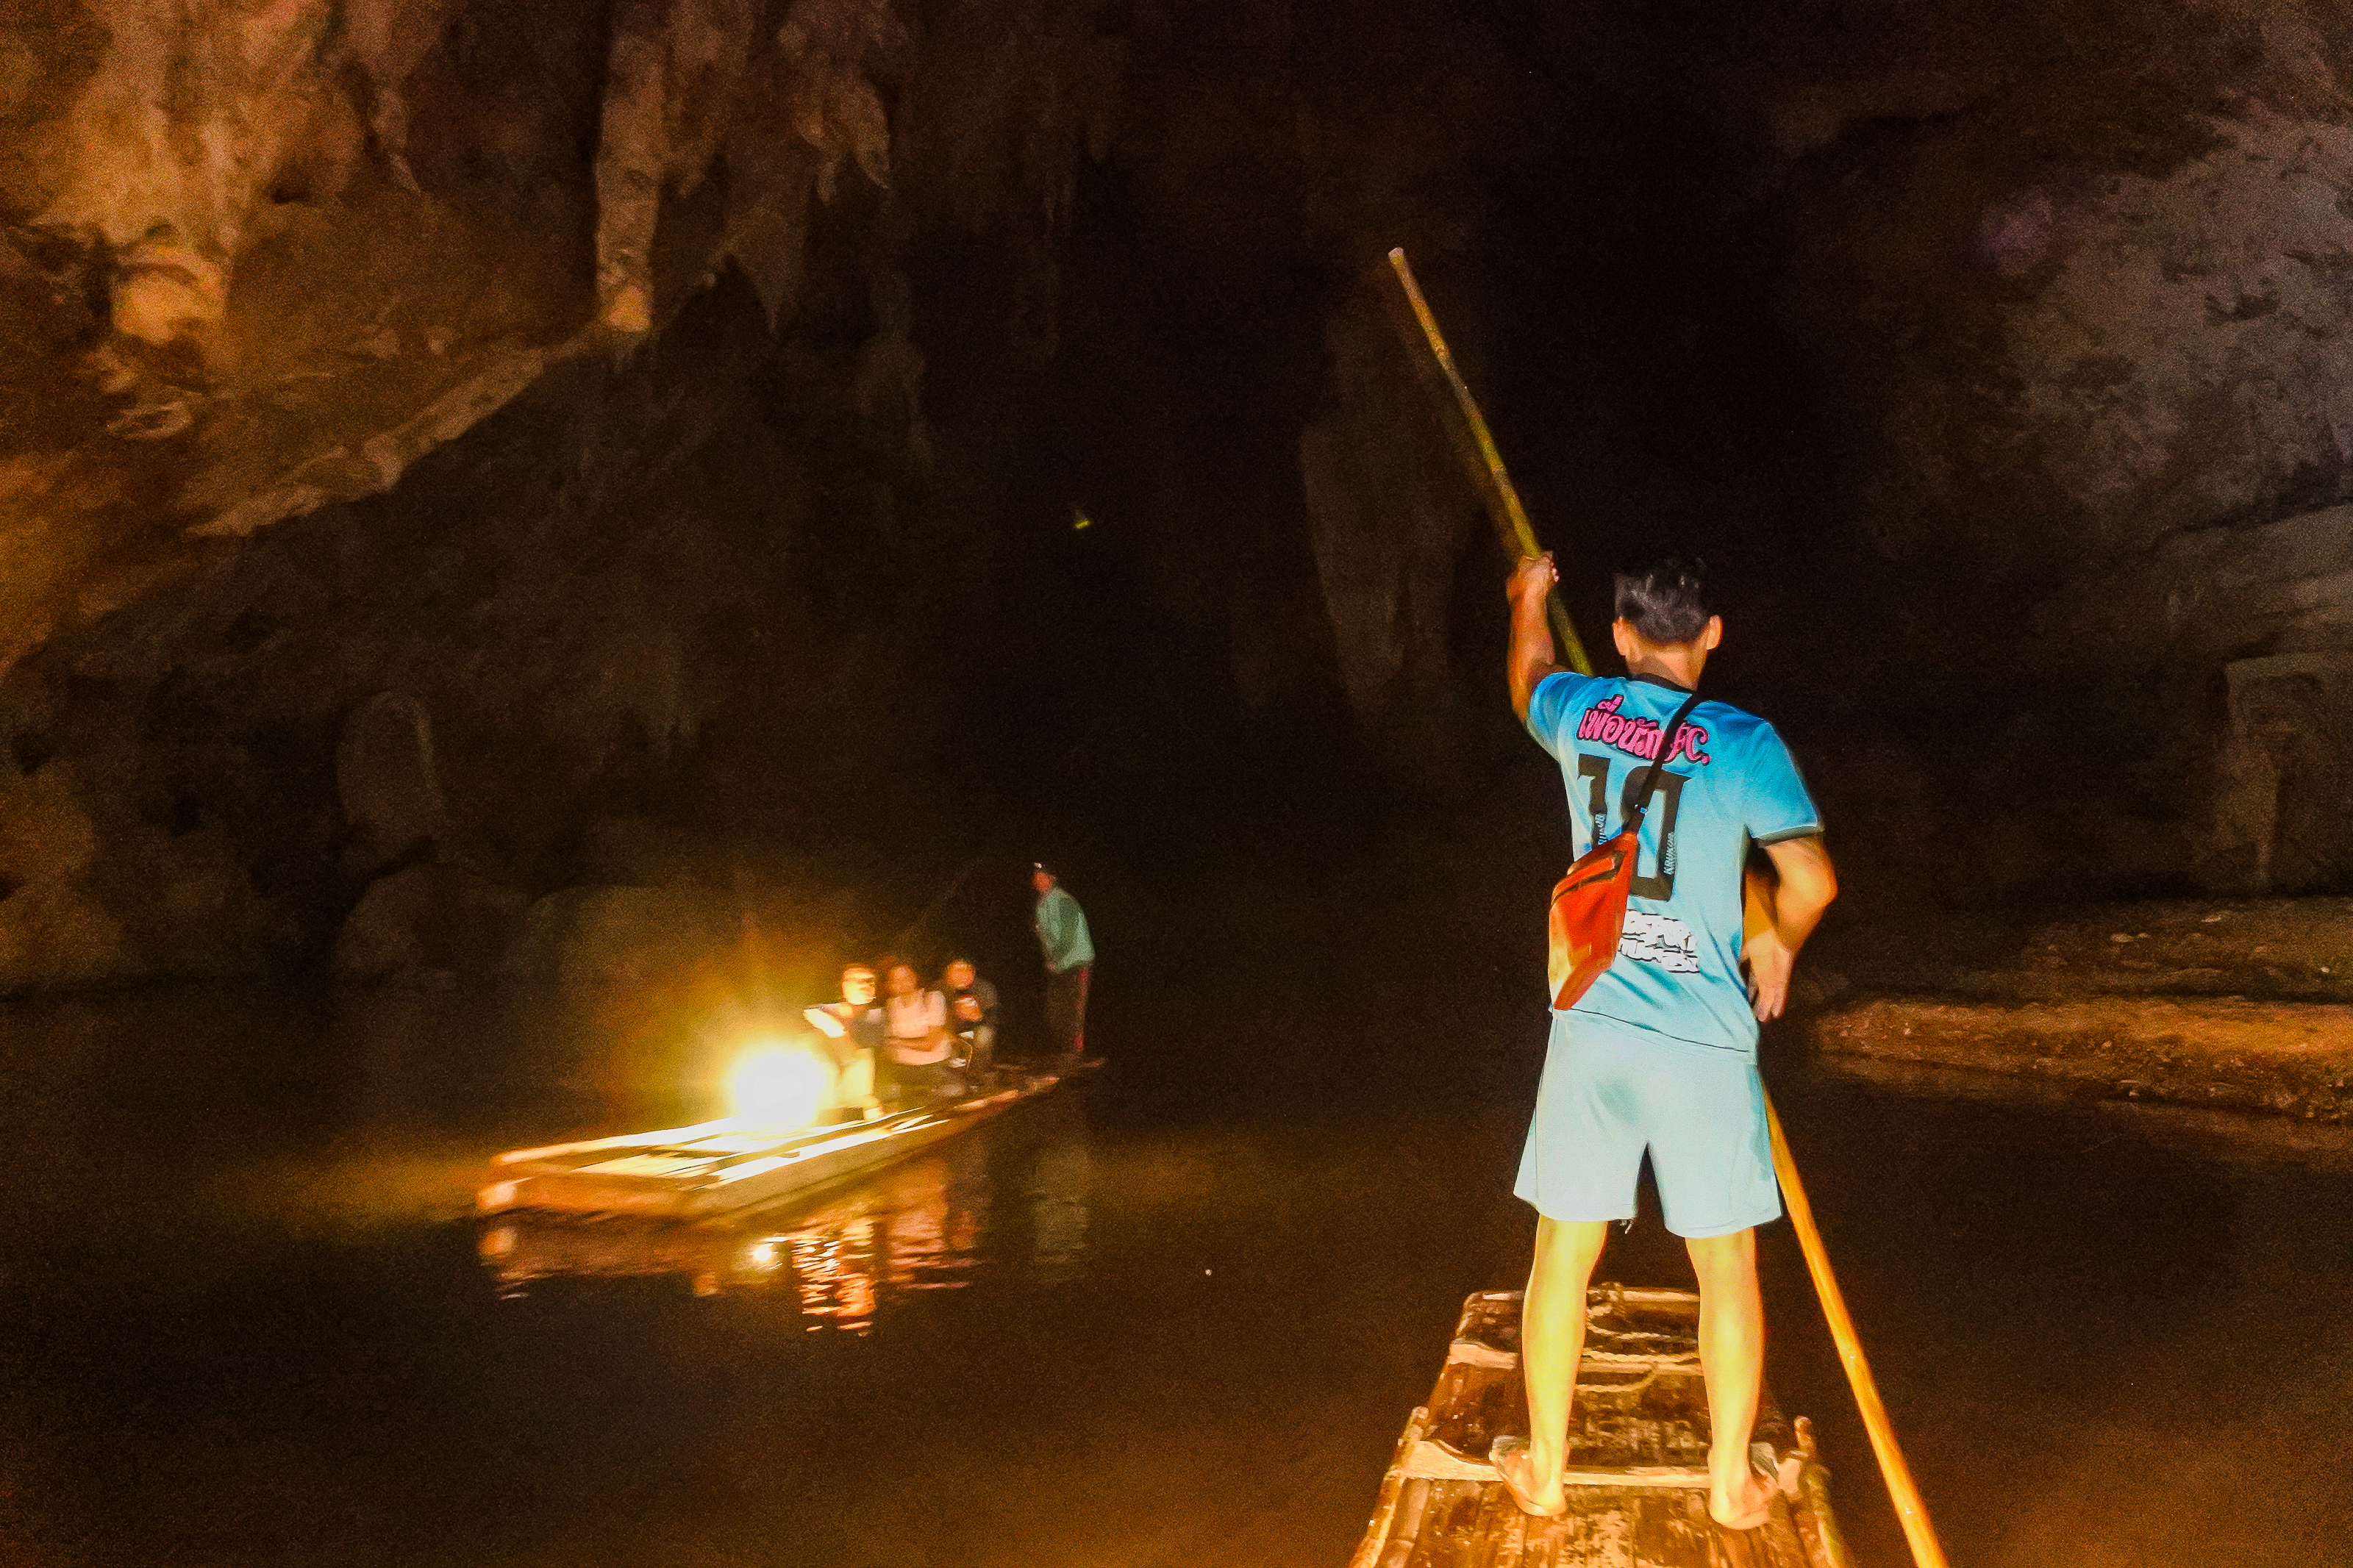
lod, tourism, geology, inside, scenic, sun, interior, lot, rock, amazing, beautiful, mountain, limestone, tham, walking, thailand, dark, pai, cave, famous, green, natural, nature, asia, stalagmite, people, water, lifestyle, stone, adventure, mae hong son, outdoor, attraction, light, underground, background, person, stalactite, backpack, fish, sunset, silhouette, river, travel, landscape, formation, coastal and oceanic landforms, recreation, caving